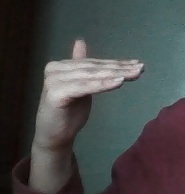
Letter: khaa